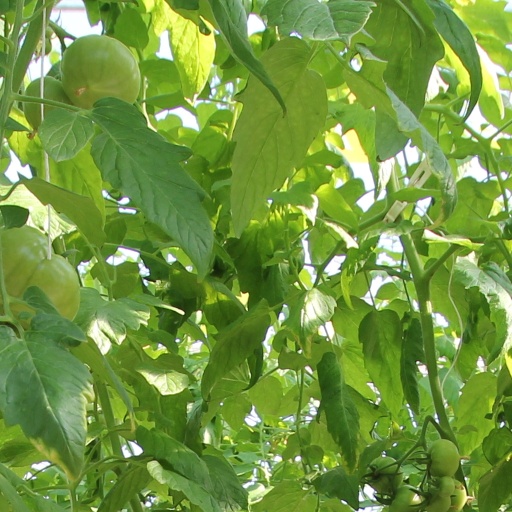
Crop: tomato